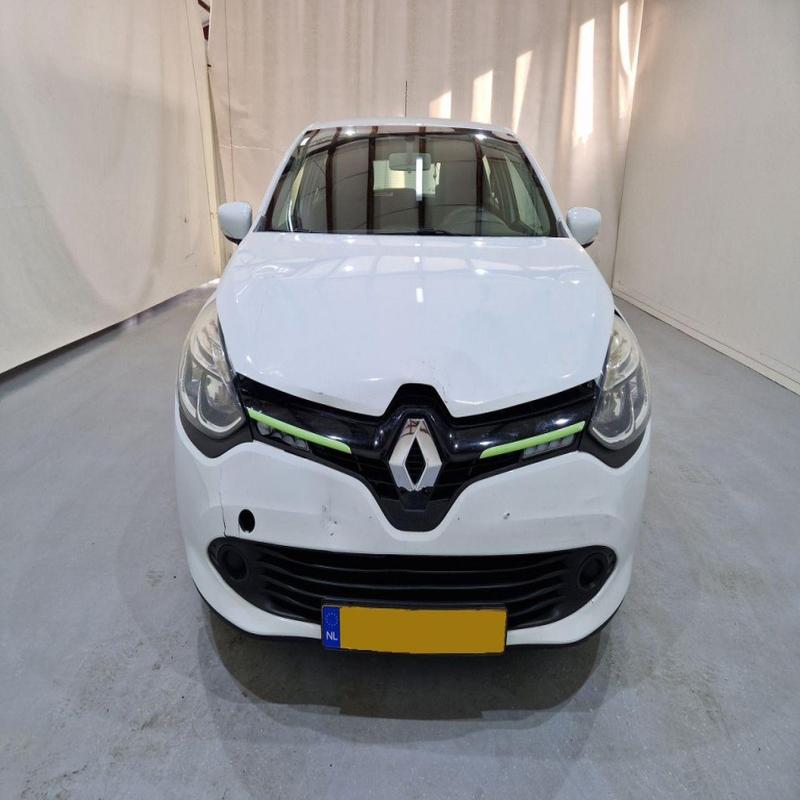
Aucun dommage détecté.
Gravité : aucun